Seven Days in May (novel)

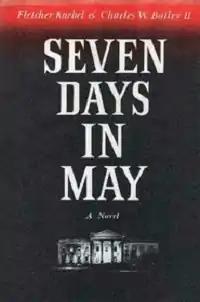
Cover of first edition

Seven Days in May is an American political thriller novel by Fletcher Knebel and Charles W. Bailey II, first published in hardcover by Harper & Row in 1962.